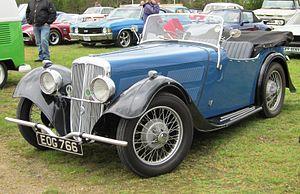
BSA Scout à Duxford